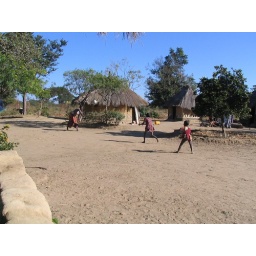
The girl in the purple dress swept the dirt every morning. None of these three girls attend school